Suicide of Tyler Clementi

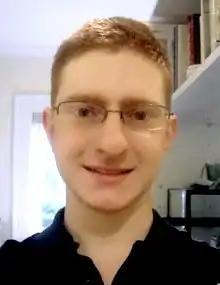
Clementi's Facebook profile picture

Tyler Clementi (December 19, 1991 – September 22, 2010) was an American student at Rutgers University–New Brunswick who jumped to his death from the George Washington Bridge over the Hudson River on September 22, 2010, at the age of 18. On September 19, 2010, without Clementi's knowledge, his roommate, Dharun Ravi, used a webcam on his dorm room computer and his hallmate Molly Wei's computer to view Clementi kissing another man. Clementi found out after Ravi posted about the webcam incident on Twitter. Two days later, Ravi urged friends and Twitter followers to watch a second encounter between Clementi and his companion, though the viewing never occurred.